Matthieu Pigasse

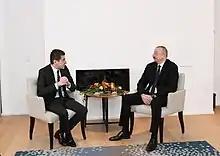
Pigasse meeting with Azerbaijan's President Ilham Aliyev in Davos, Switzerland

A long-time Socialist Party member, he distanced himself from François Hollande's policies in 2014 through his third book "Éloge de l’anormalité", in which he criticizes the inability of the elites globally to address the crisis and the systematic use of austerity measures.